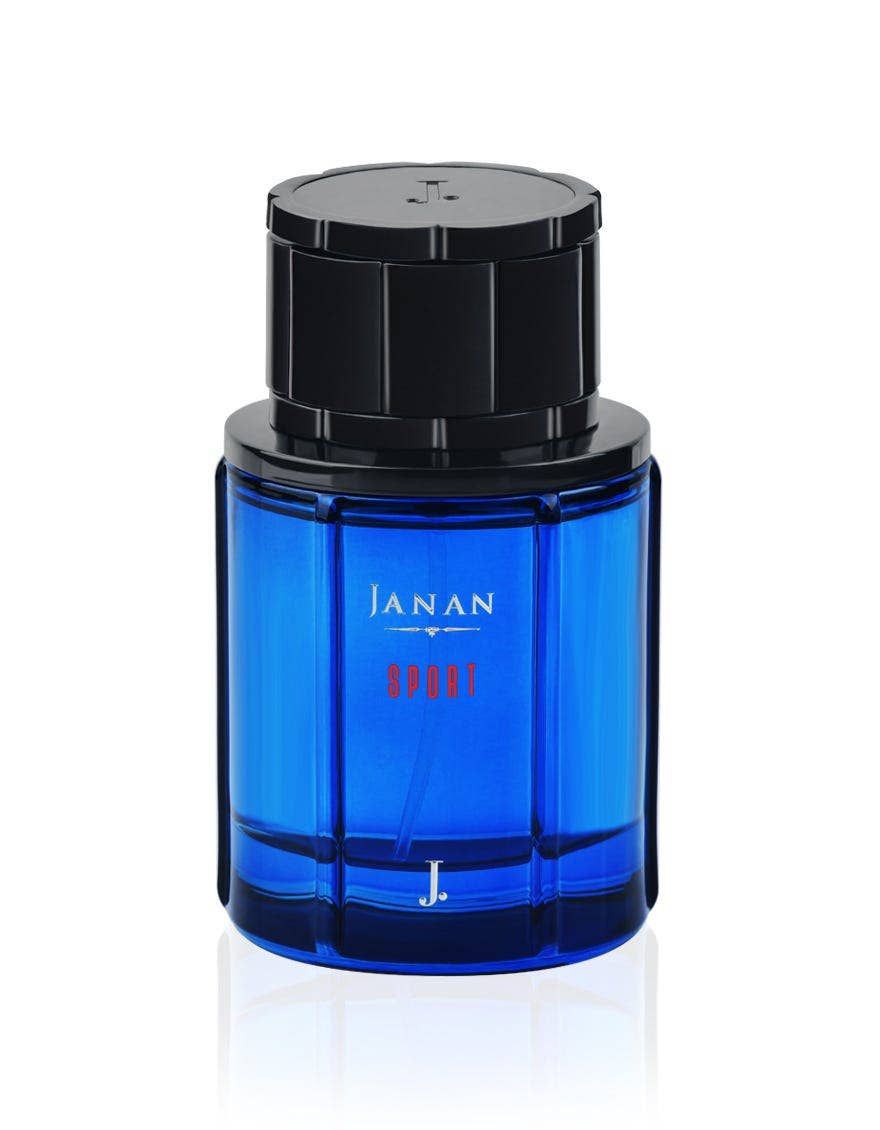
blue red phi eau de parf